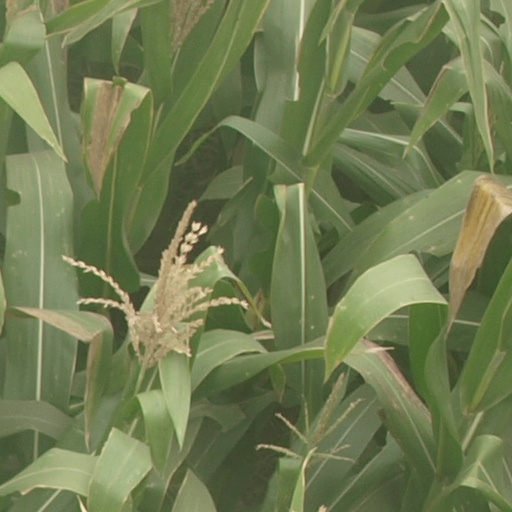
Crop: maize; corn